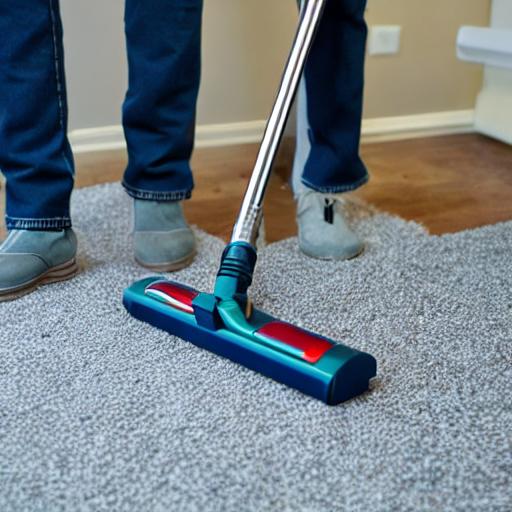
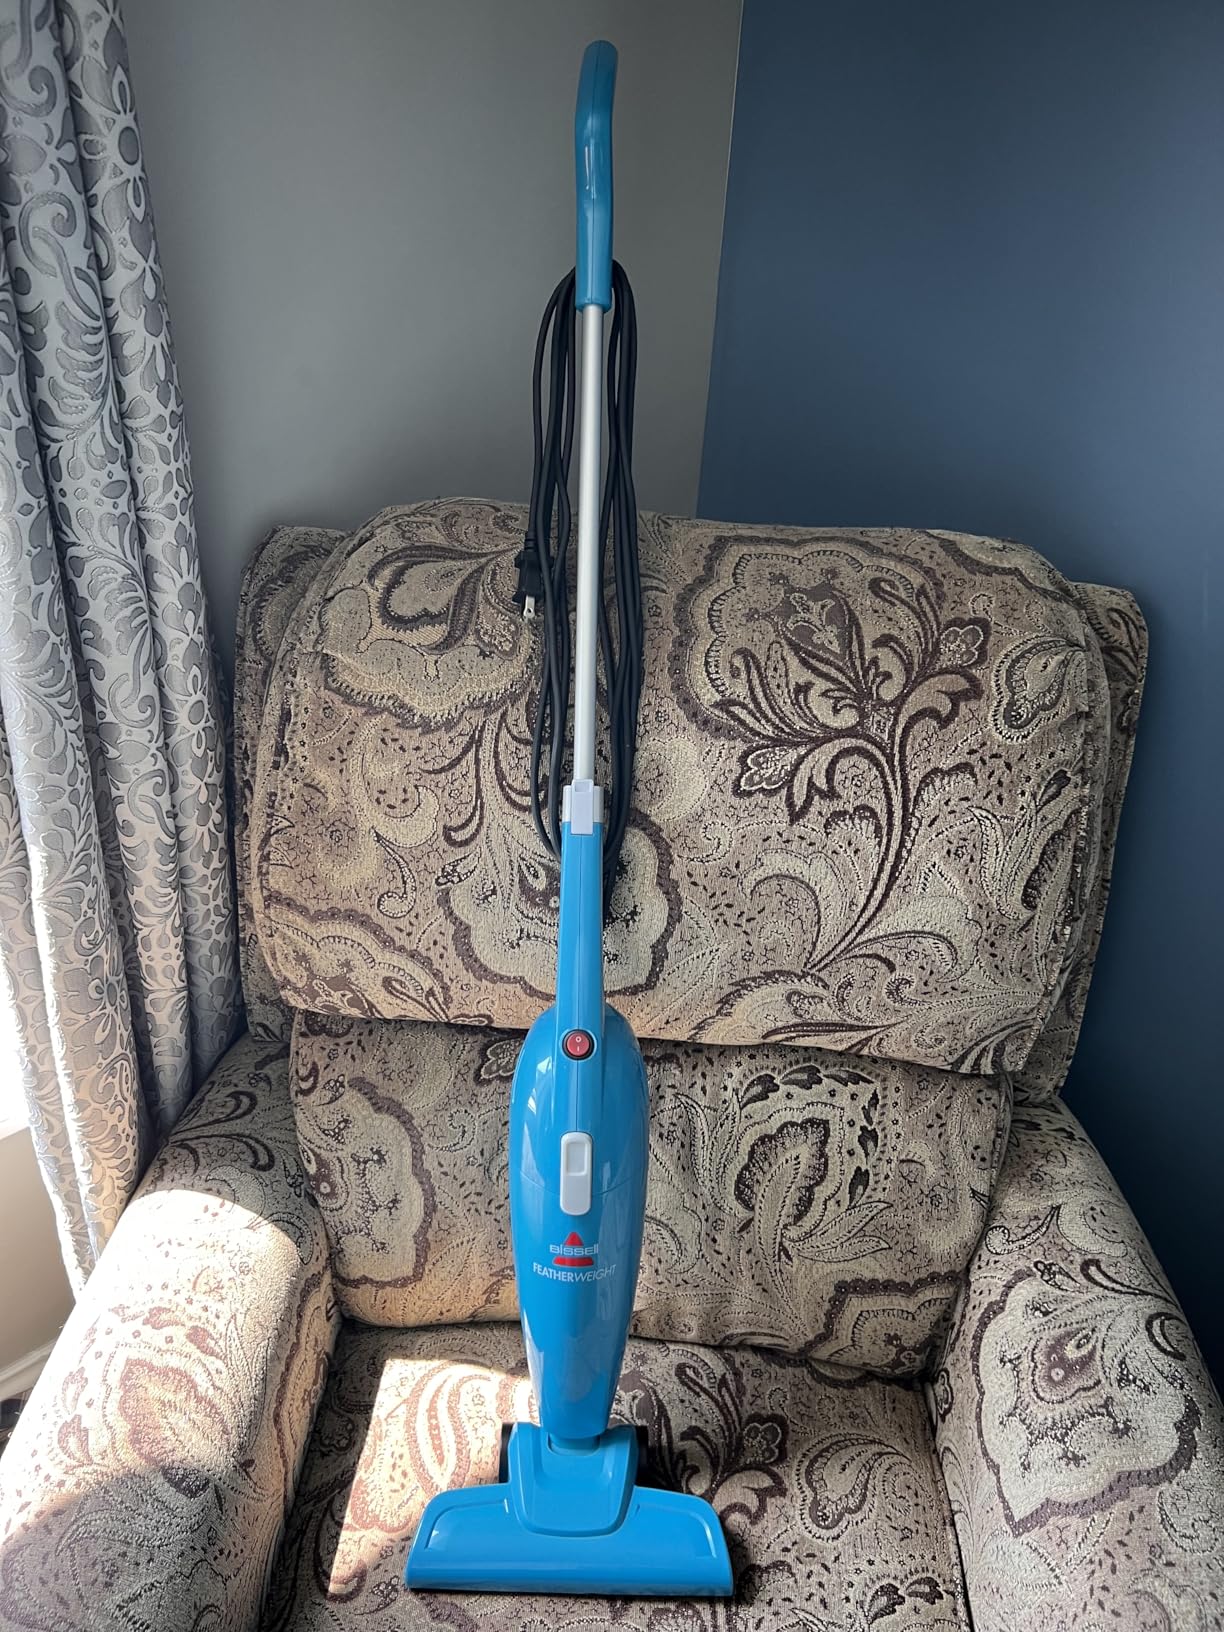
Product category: items_vacuum
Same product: no